Gábor Talmácsi

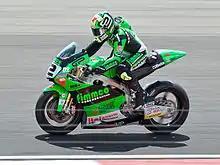
Talmácsi at the 2010 Dutch TT

Gábor Talmácsi (born 28 May 1981 in Budapest, Hungary) is a Hungarian former professional motorcycle racer. He was the 2007 125cc World Champion, and he is the first and only Hungarian to win a road racing World Championship. He has a younger brother, Gergő, who is also a motorcycle racer. Due to a leg injury suffered in 2013, Talmácsi has retired from racing professionally. After retiring from racing, he set up his own team Talmácsi Racing, which competed in the European Superstock 600 Championship and raced with Honda CBR600RRs, until the series folded at the end of 2015.